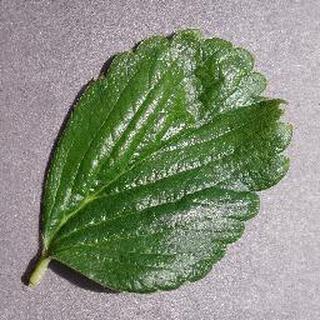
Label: healthy_strawberry